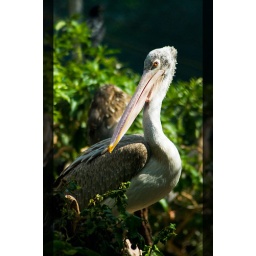
A pelican is a large water bird with a distinctive pouch under the beak, belonging to the bird family Pelecanidae.